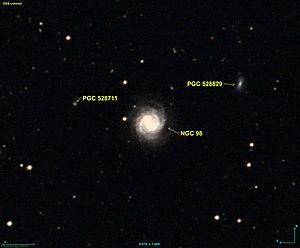
Image créée à l'aide du logiciel Aladin Sky Atlas du Centre de Données astronomiques de Strasbourg et des données de DSS (Digitized Sky Survey).
NGC 98 est une galaxie spirale barrée située dans la constellation du Phénix à environ 276 millions d'années-lumière de la Voie lactée. Elle a été découverte par l'astronome britannique John Herschel en 1834.